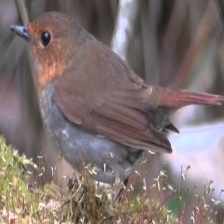
Species: JAPANESE ROBIN
Scientific name: ERITHACUS AKAHIGE
ImageNet parent category: robin